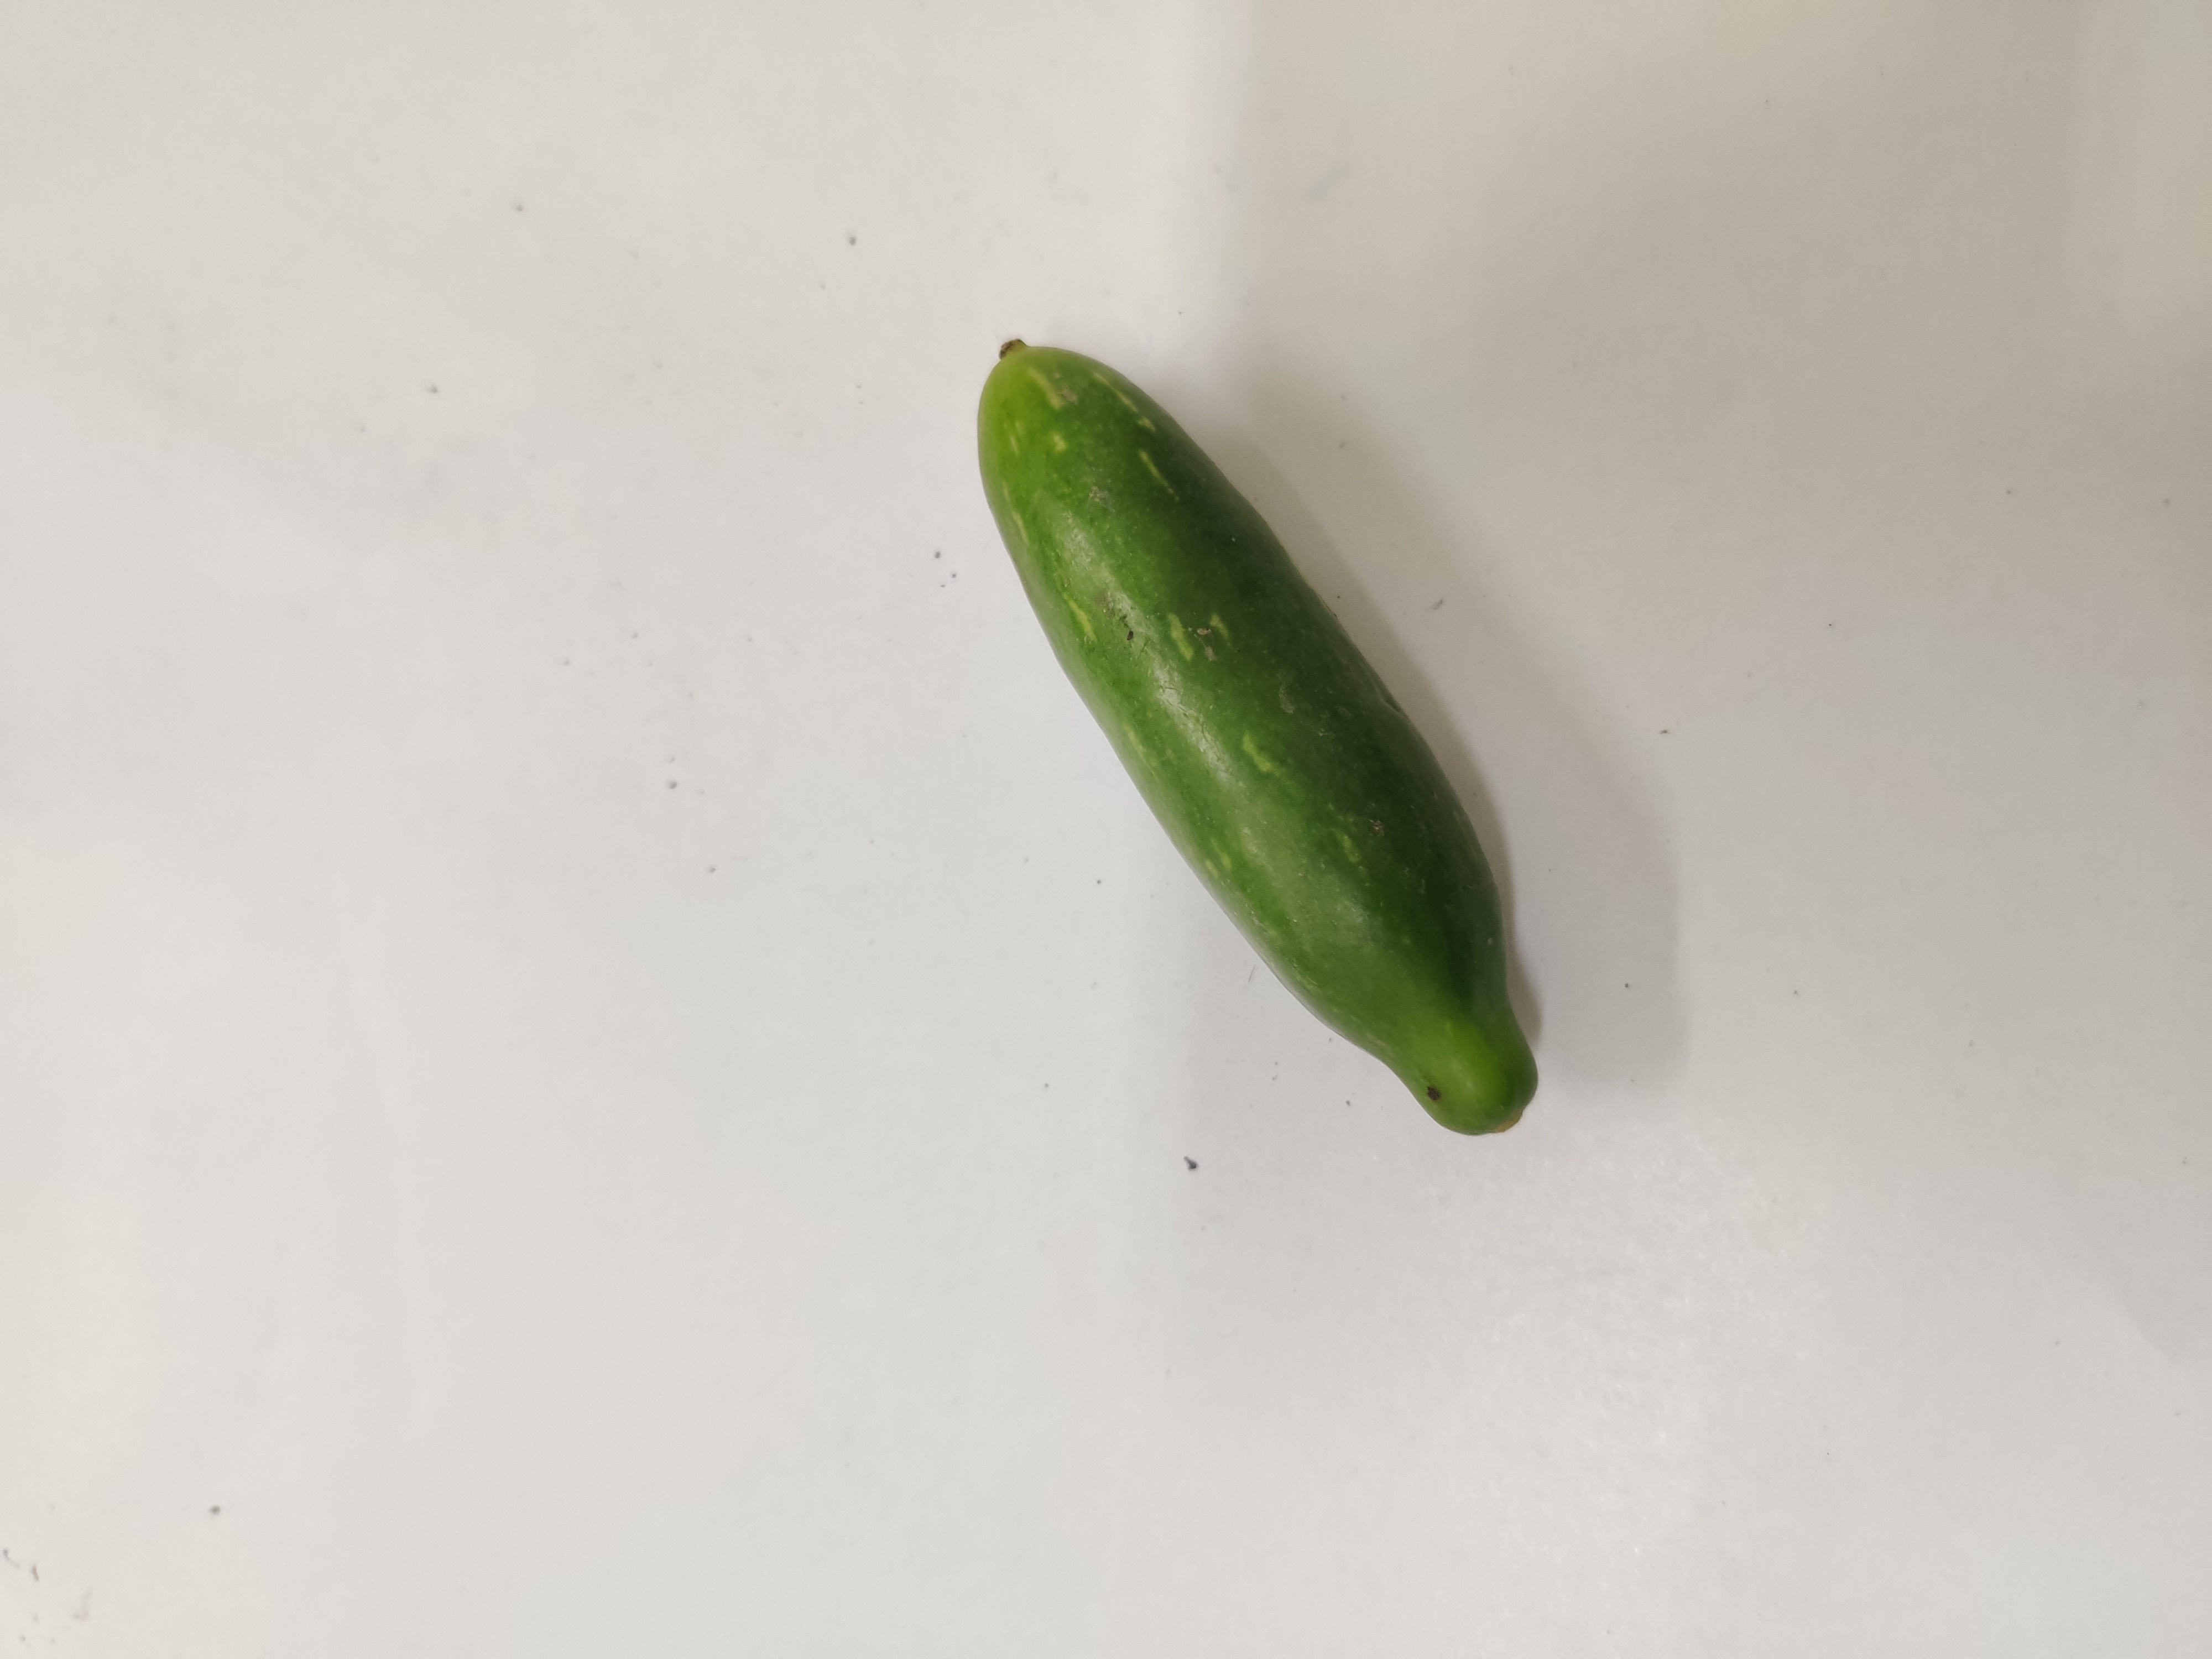
Crop: Ivy Gourd
Condition: Fresh